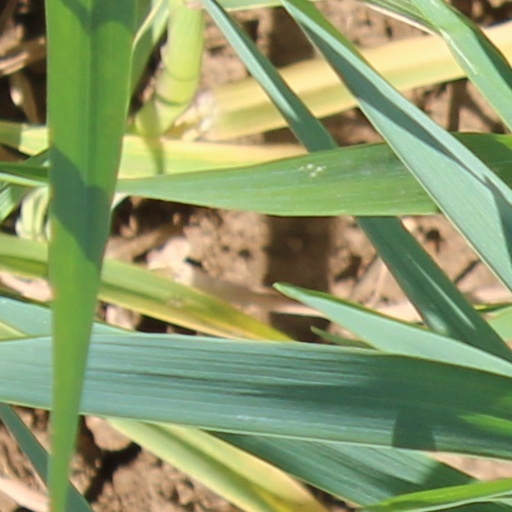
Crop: wheat